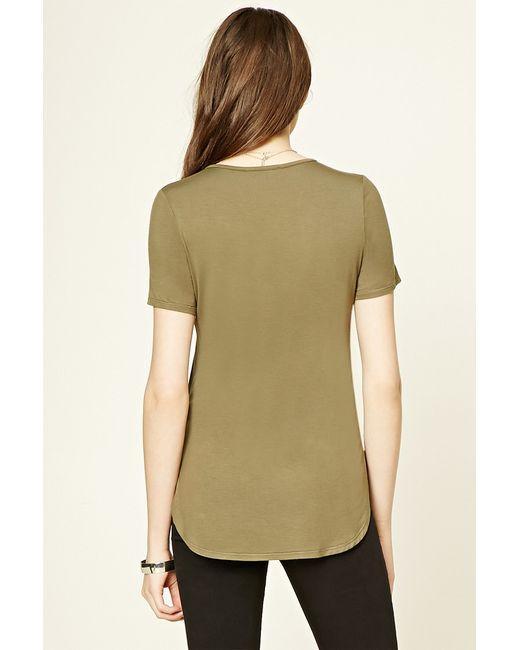
Grünlich-goldenes Kurzarm-Oberteil mit U-Ausschnitt